Miss Delaware

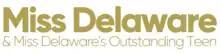

The Miss Delaware competition is the pageant that selects the representative of Delaware in the Miss America pageant. The event takes place annually in the month of June and has previously been held in Rehoboth Beach at Convention Hall, in the state capital of Dover, Delaware at the Dover Downs Hotel and Casino, and in Milton at the Milton Theatre. Miss Delaware serves as the official hostess to the state of Delaware.